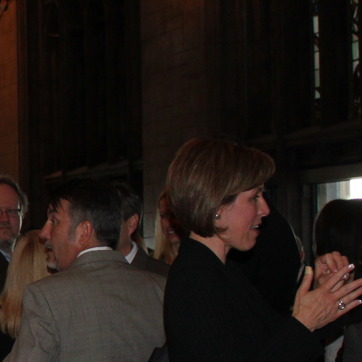
Material: hair